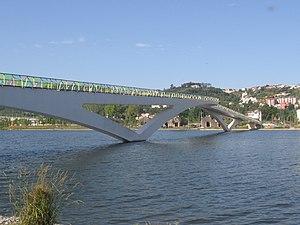
Cette liste de ponts du Portugal a pour vocation de présenter une liste de ponts remarquables du Portugal, tant par leurs caractéristiques dimensionnelles, que par leur intérêt architectural ou historique.